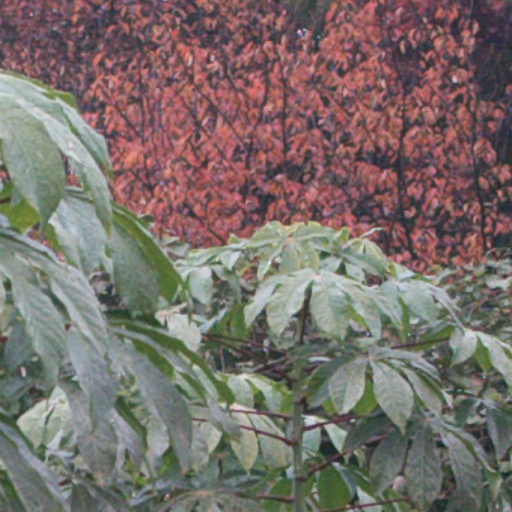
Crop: cassava